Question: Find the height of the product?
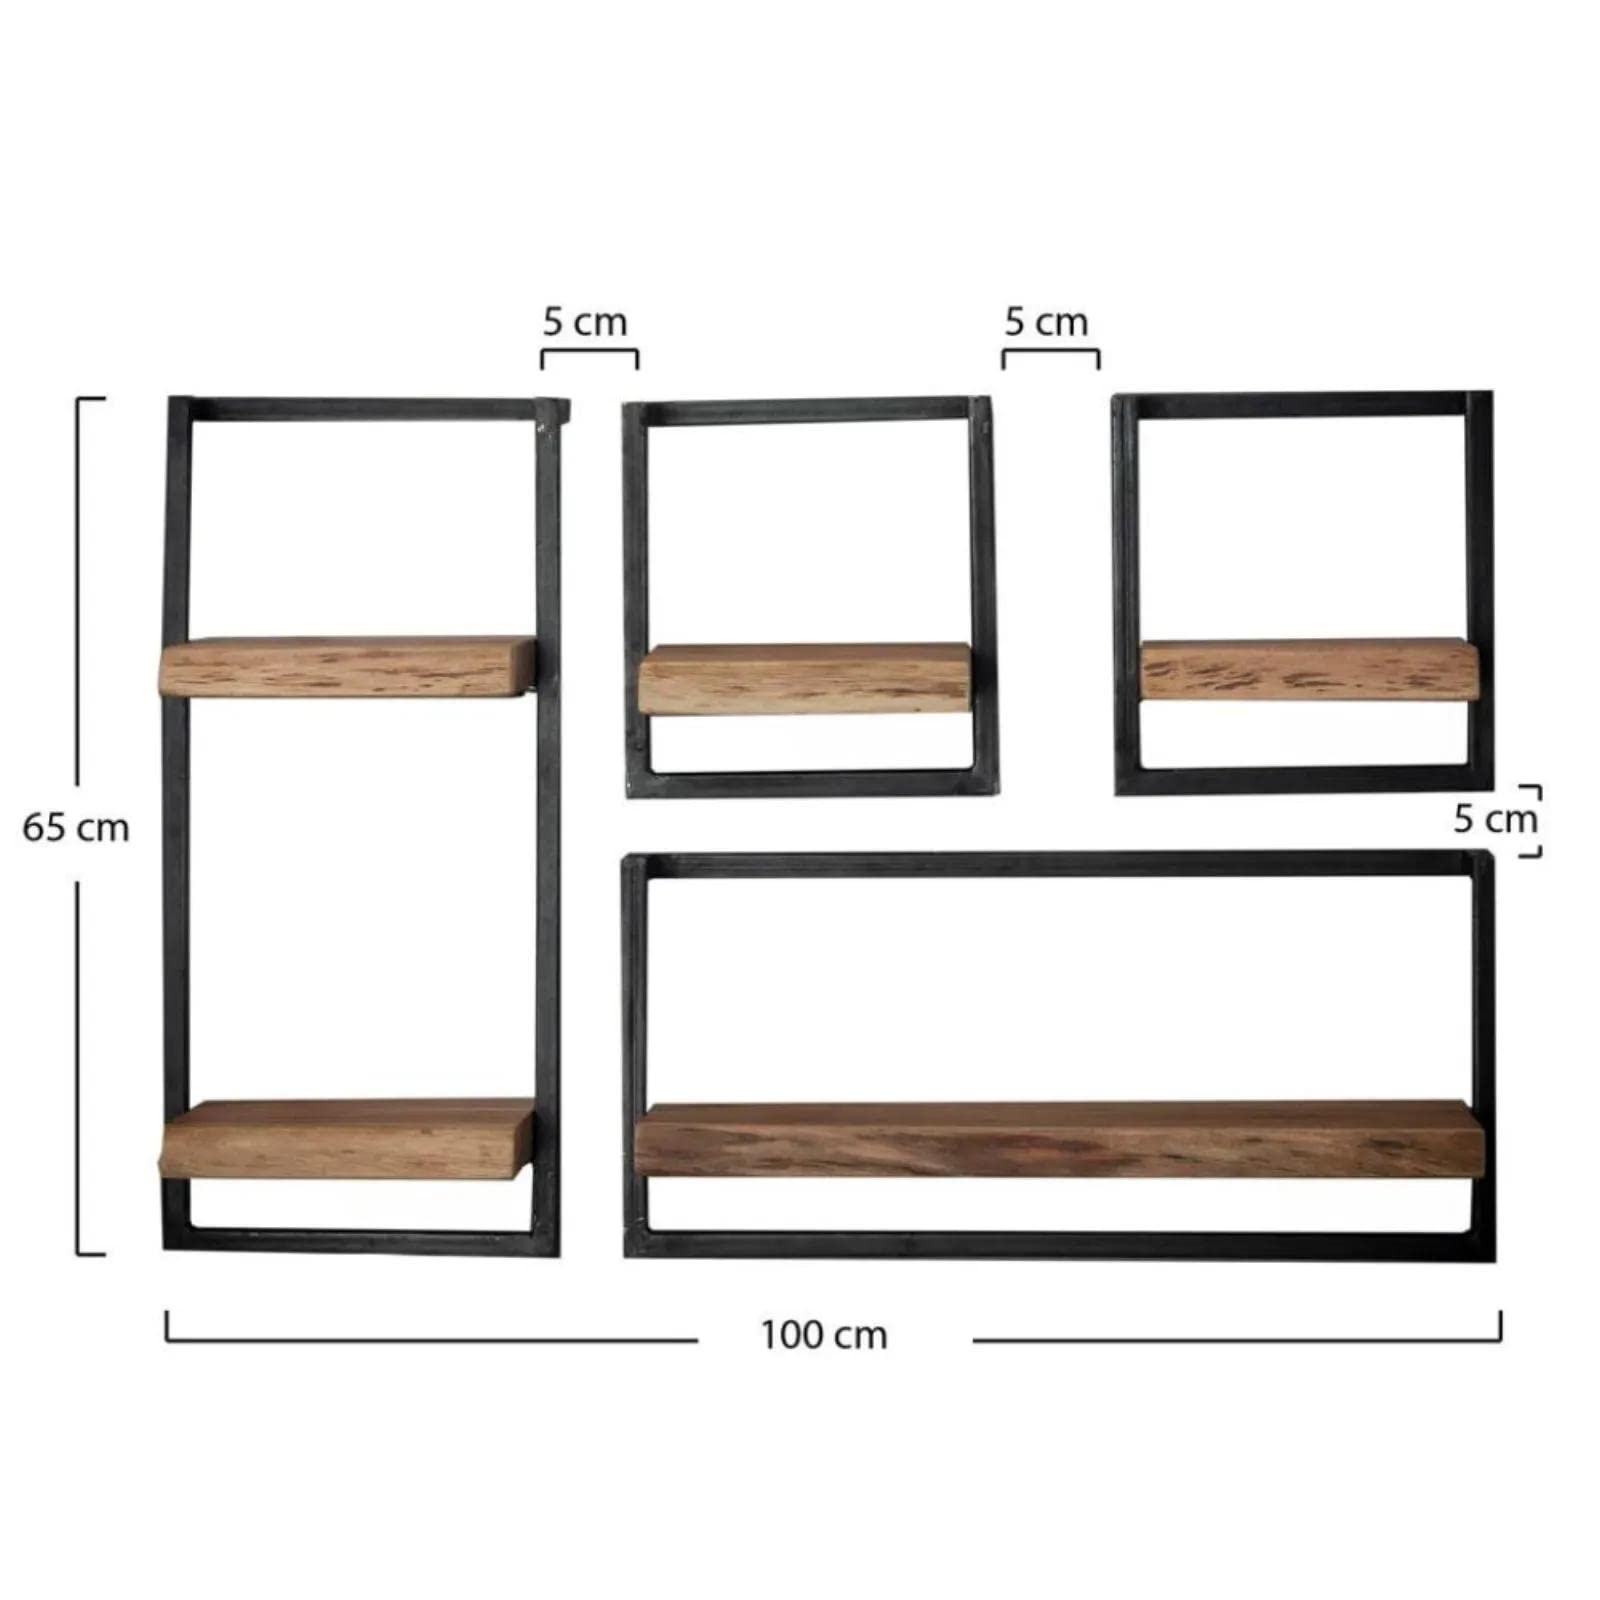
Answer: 65.0 centimetre